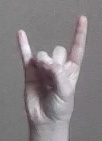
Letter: la